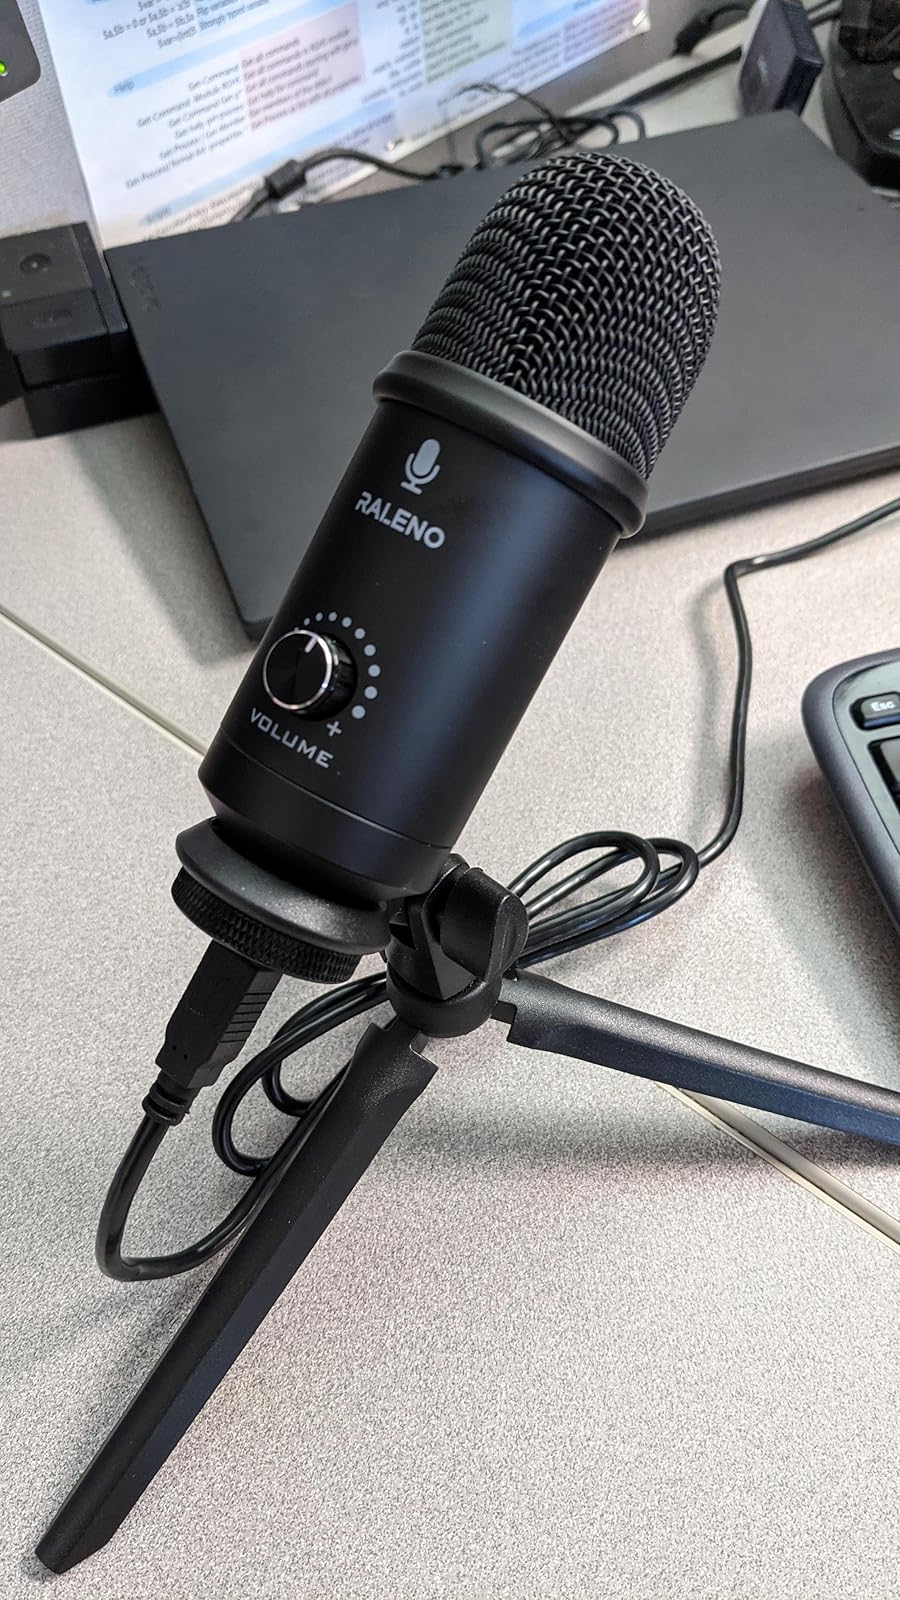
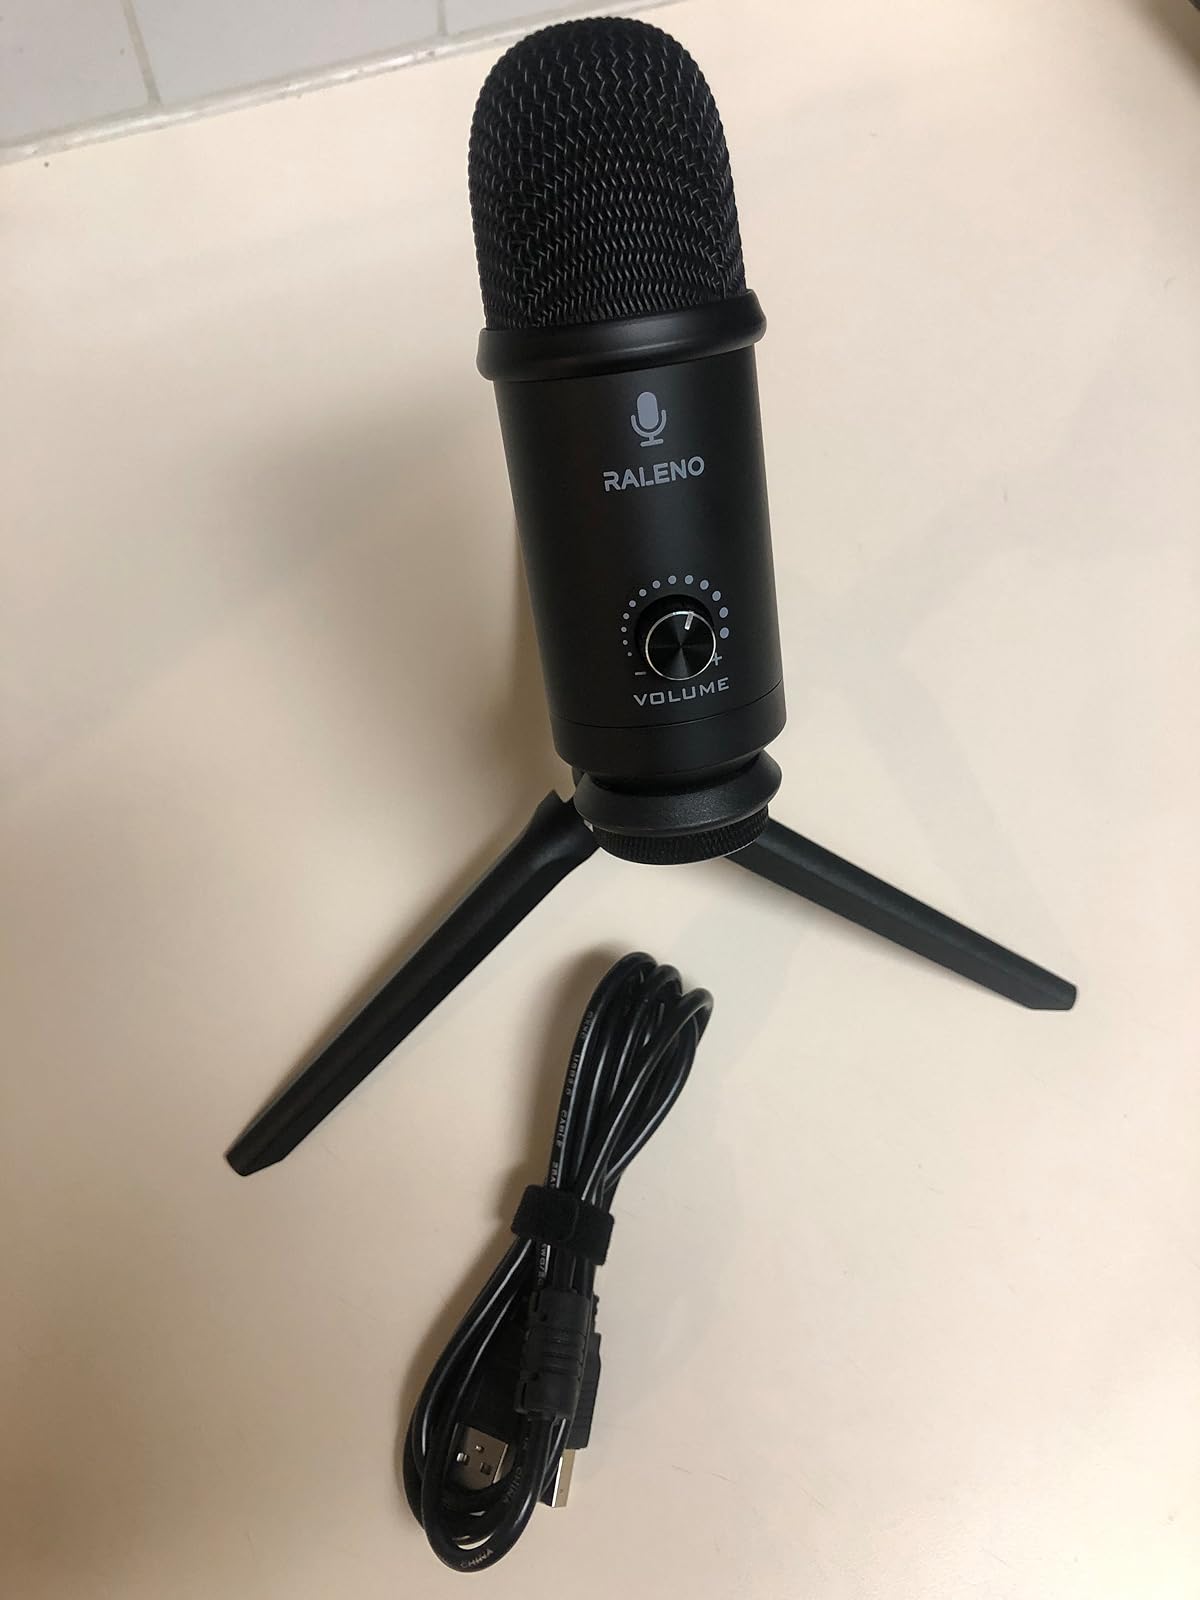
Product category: microphone
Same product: yes